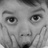
Emotion: surprise